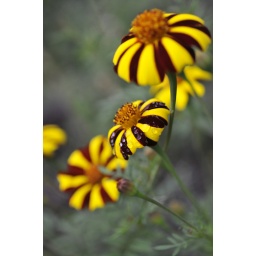
.I find beauty in unusual things, like hanging your head out the window or sitting on a fire escape.